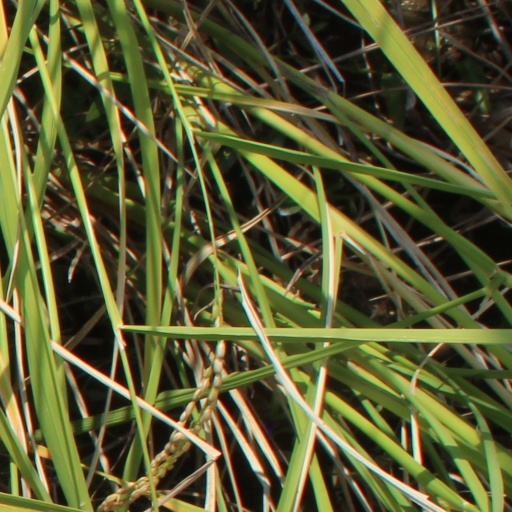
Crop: rice